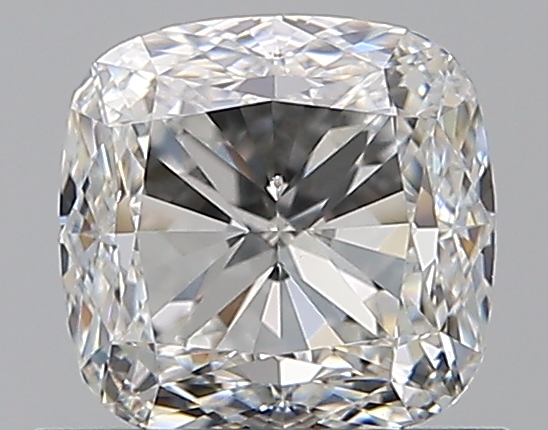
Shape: cushion
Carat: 1
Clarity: VS2
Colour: G
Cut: VG
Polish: EX
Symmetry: EX
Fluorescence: N
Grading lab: GIA
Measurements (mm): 5.42 x 5.32 x 3.73